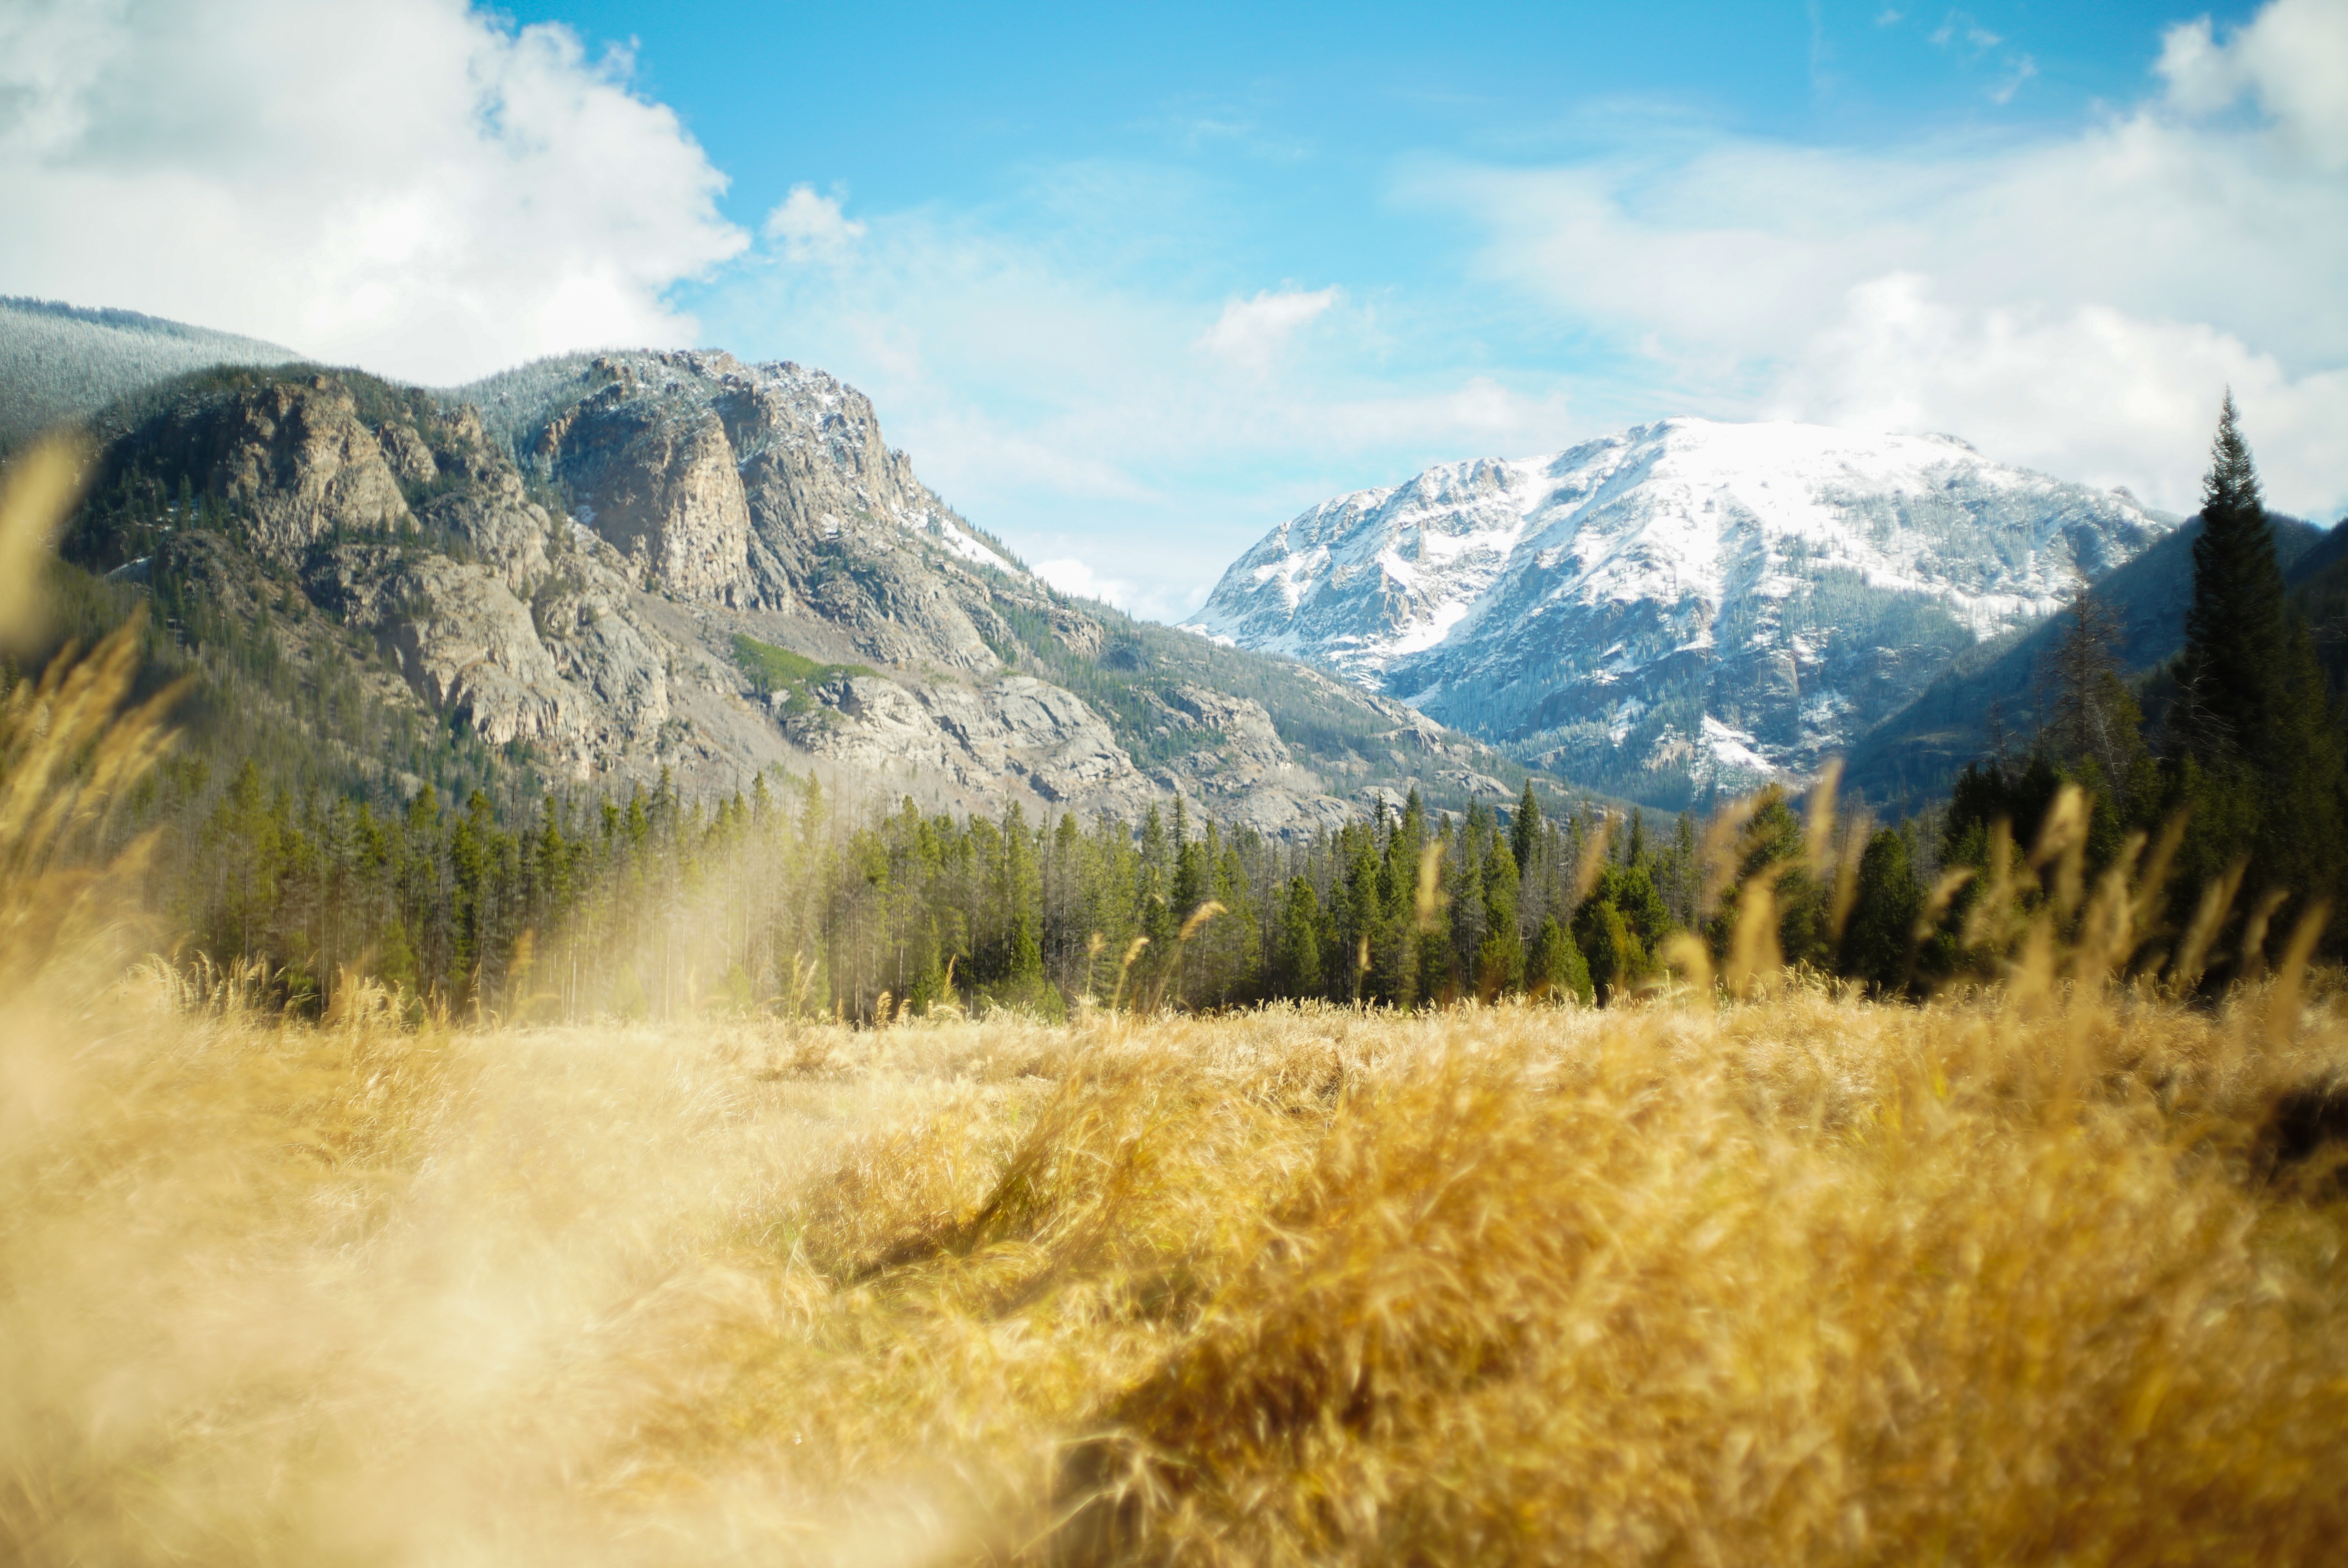
landscape, nature, outdoor, wilderness, mountain, cloud, plant, field, meadow, sunlight, morning, hill, view, valley, land, mountain range, summer, environment, spring, hike, journey, natural, autumn, season, ridge, trees, hills, background, alps, plateau, scene, wonderland, landform, mountain pass, snow peak, geographical feature, atmospheric phenomenon, mountainous landforms